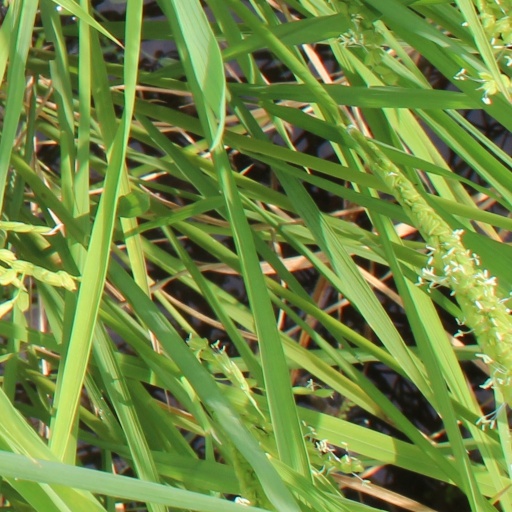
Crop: rice